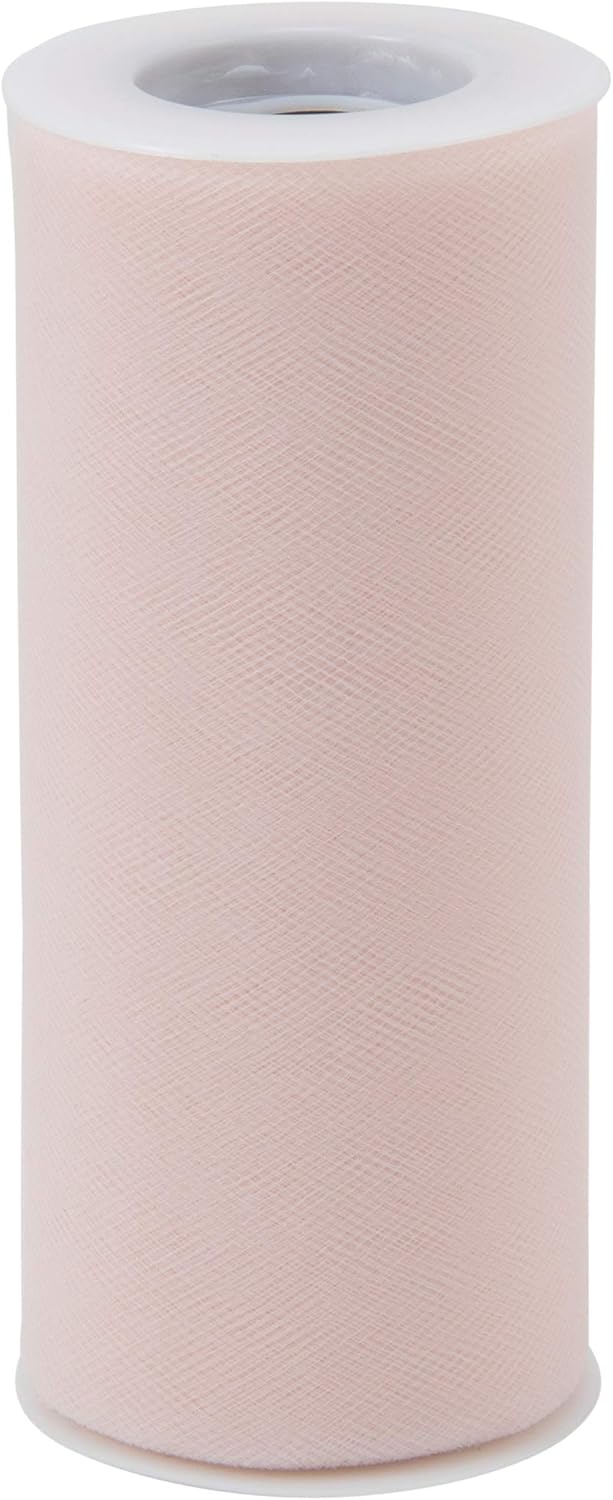
Premiere Tulle Matte Spool Tulle, Pale Blush
Category: Arts, Crafts & Sewing
Add a special touch to any wedding, holiday, floral, craft or sewing project with matte tulle. This fine denier nylon tulle is easy to work with, lightweight and durable. It's perfect for bridal, apparel, decoration and crafts.  Use with decorative elements like pearls, rhinestones, sequins, lace and other trims to enhance your tulle project.
Features: Perfect for tutus, costumes, dresses and décor | Use with decorative elements such as rhinestones, pearls, sequins, etc. | Matte finish | 100% Nylon | 6 inches x 25 yards